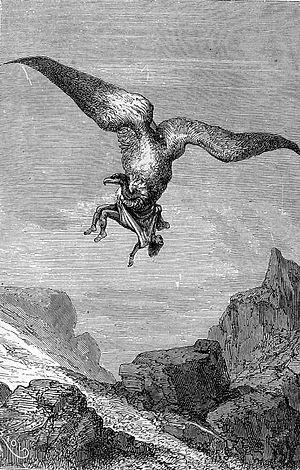
""Les Enfants du capitaine Grant"", Édouard Riou. &#32
Le Temple du Soleil est le quatorzième album de la série de bande dessinée Les Aventures de Tintin, créée par le dessinateur belge Hergé. L'histoire constitue la seconde partie d'un diptyque qui débute avec Les Sept Boules de cristal.